Dexter Park (Chicago)

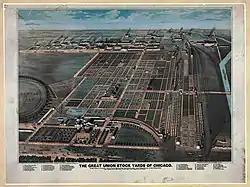
Stock Yards illustration showing Dexter Park

Dexter Park, a horse race track in Chicago, was constructed after the Civil War. Named after Dexter, a gelding and a trotter who set world records for the mile, it inspired the naming of several towns, including Dexter, Missouri, and Dexter, Texas. The track officially opened in July 1867.